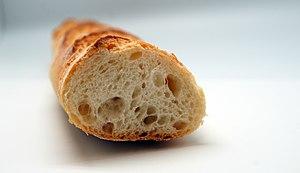
Closeup view of a cut baguette showing the inner structure.
Une baguette de pain ou simplement baguette, aussi appelée baguette de Paris, ou encore pain français, mais aussi pain baguette est une variété de pain, reconnaissable à sa forme allongée. Même si cette forme de pain est emblématique de la France, la baguette est également consommée dans différents pays comme le Maroc, l'Algérie, la Tunisie ou le Viêt Nam, ce qui s'explique par le passé colonial français de ces régions. En septembre 2018, la confédération nationale de la boulangerie-pâtisserie française a reformulé son souhait de voir la baguette de pain être inscrite au Patrimoine culturel immatériel de l'UNESCO, la candidature est actuellement en cours. "Les savoir-faire artisanaux et la culture de la baguette de pain" sont cependant inscrits à l'inventaire du patrimoine culturel immatériel en France depuis le 23 novembre 2018.
La mie est la partie molle, intérieure du pain ; elle n'est pas aussi bien cuite que la croûte qui l'enveloppe. Le mot mie provient du latin mica qui signifie « parcelle » ou « miette ».